Andreas Beikirch

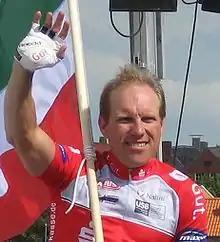
Andreas Beikirch

Andreas Beikirch (born 29 March 1970 in Hilden, North Rhine-Westphalia) is a German professional racing cyclist.